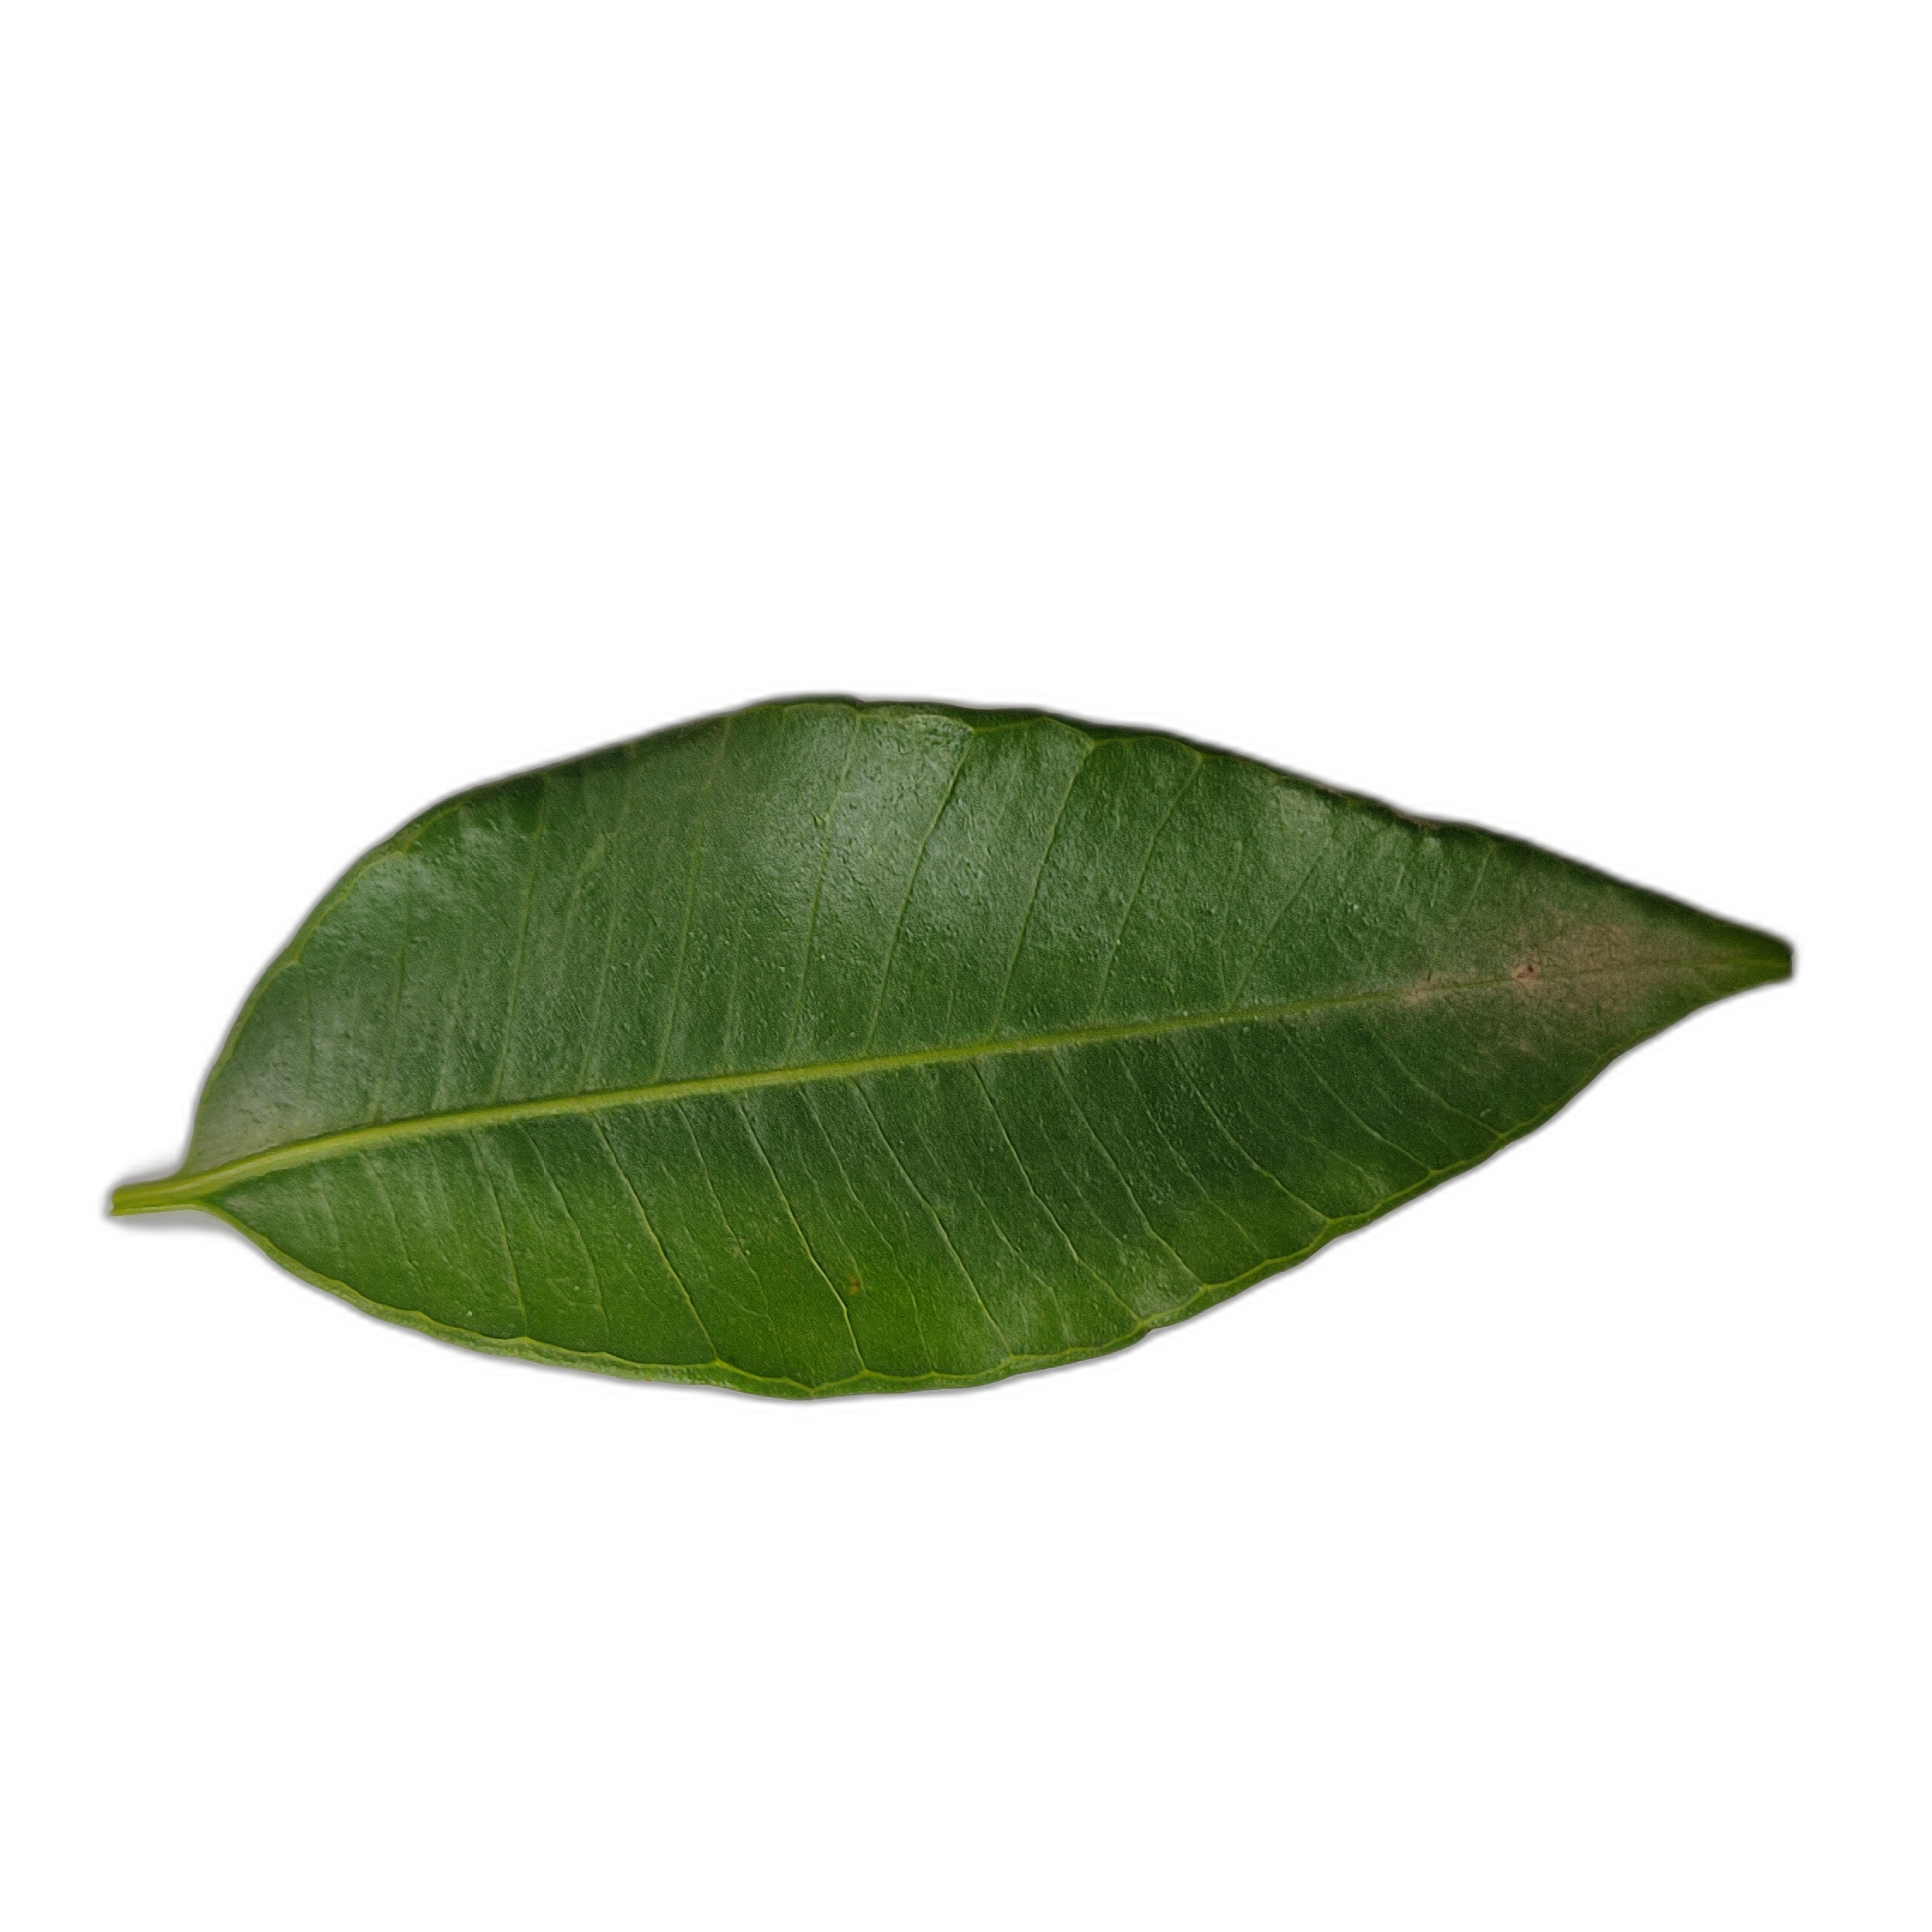
Label: healthy